Mixamo

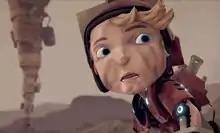
Screenshot from "Unplugged": real-time facial animation from single camera and blendshape animation running in Unity game engine

August 2013, Mixamo released Face Plus, a game development tool that allows users to record facial animation data of themselves using a standard webcam and apply the animation to a character inside the Unity game engine in real-time. Face Plus was briefly included in the keynote presentation at the Unite conference in Vancouver. The technology was developed in collaboration with AMD. and uses GPU acceleration.